The Republic of Love

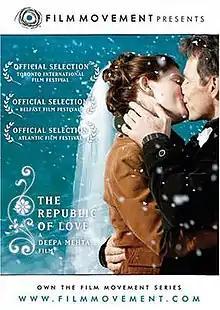

The Republic of Love is a 2003 Canadian-British-Danish romantic comedy-drama film directed by Deepa Mehta. It is based on the novel of the same name by Carol Shields and stars Bruce Greenwood and Emilia Fox. It premiered at the Toronto International Film Festival in 2003. It was released publicly on February 13, 2004.